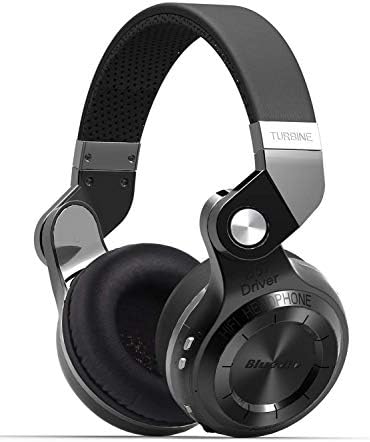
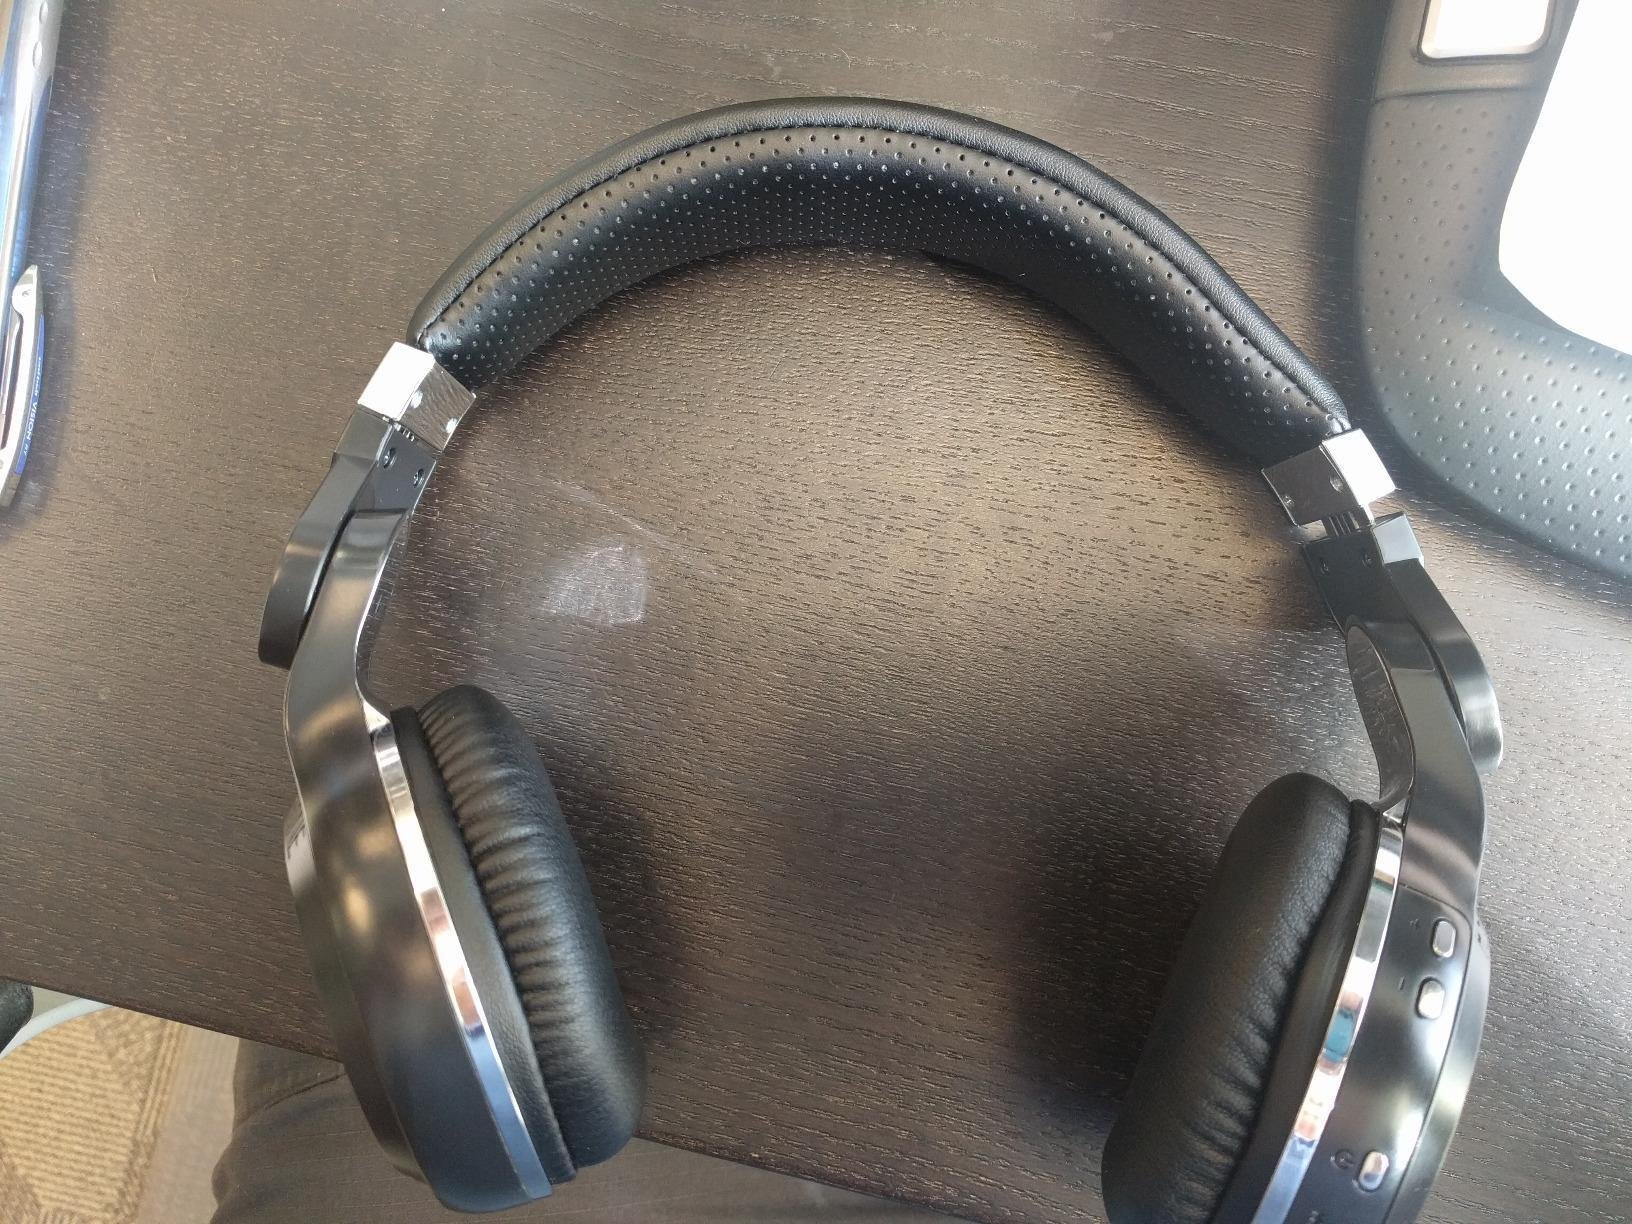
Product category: headphones
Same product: yes